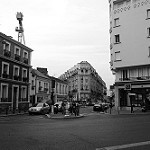
Label: B & W